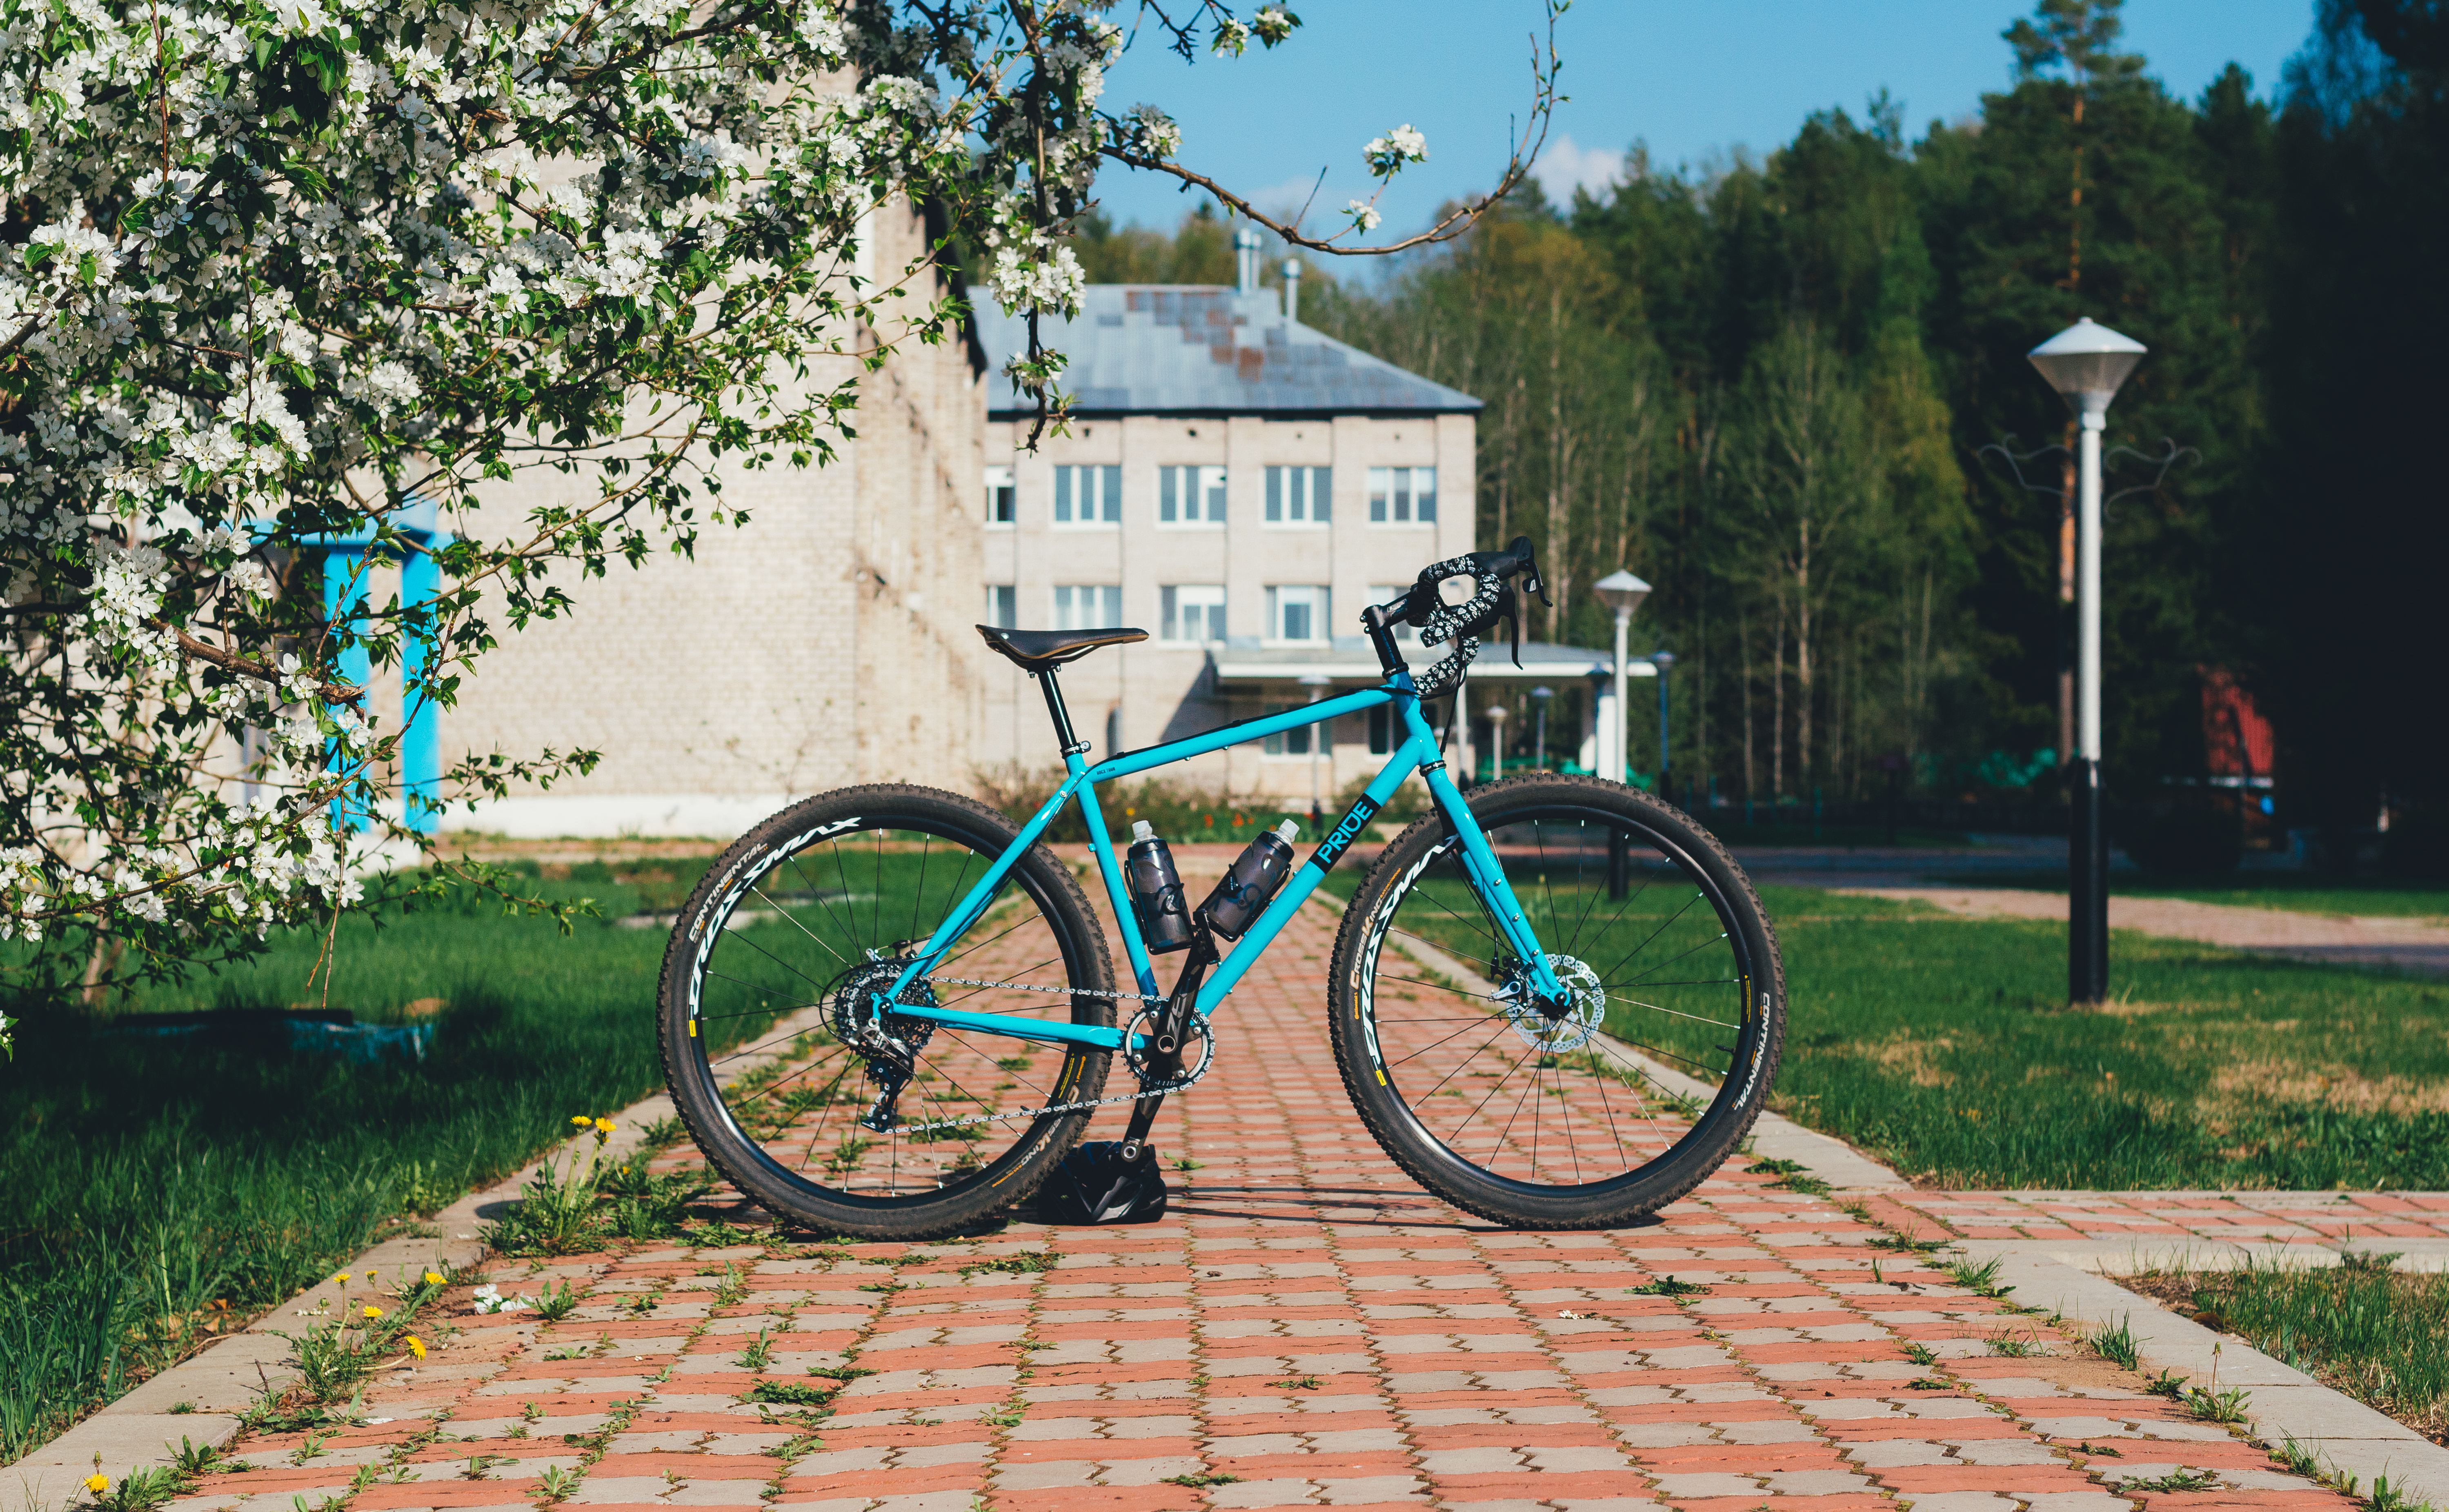
bike, cycle, cycling, spring, outdoor, touring bike, bicycle, bicycle wheel, vehicle, blue, bicycle handlebar, road bicycle, transport, bicycle accessory, bicycle frame, bicycle part, hybrid bicycle, snapshot, bicycle saddle, mode of transport, spoke, sports equipment, bicycle fork, tree, bicycles equipment and supplies, recreation, architecture, wheel, bicycle drivetrain part, bicycle tire, mountain bike, racing bicycle, street, bicycle pedal, cycle sport, city, road, cyclo cross bicycle, leisure, house, road surface, tourism